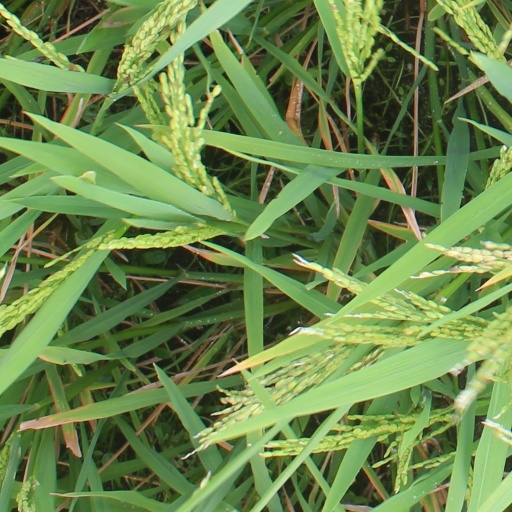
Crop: rice